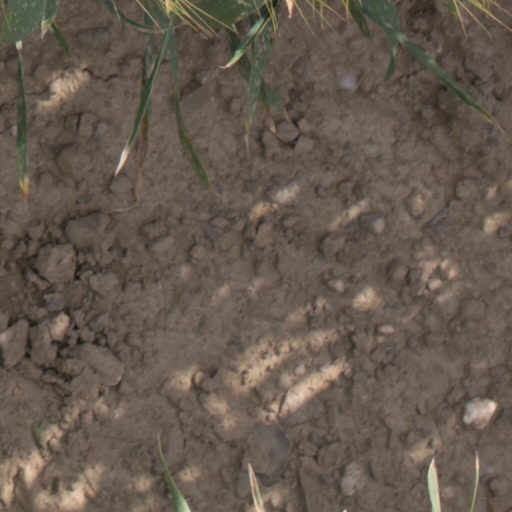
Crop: wheat